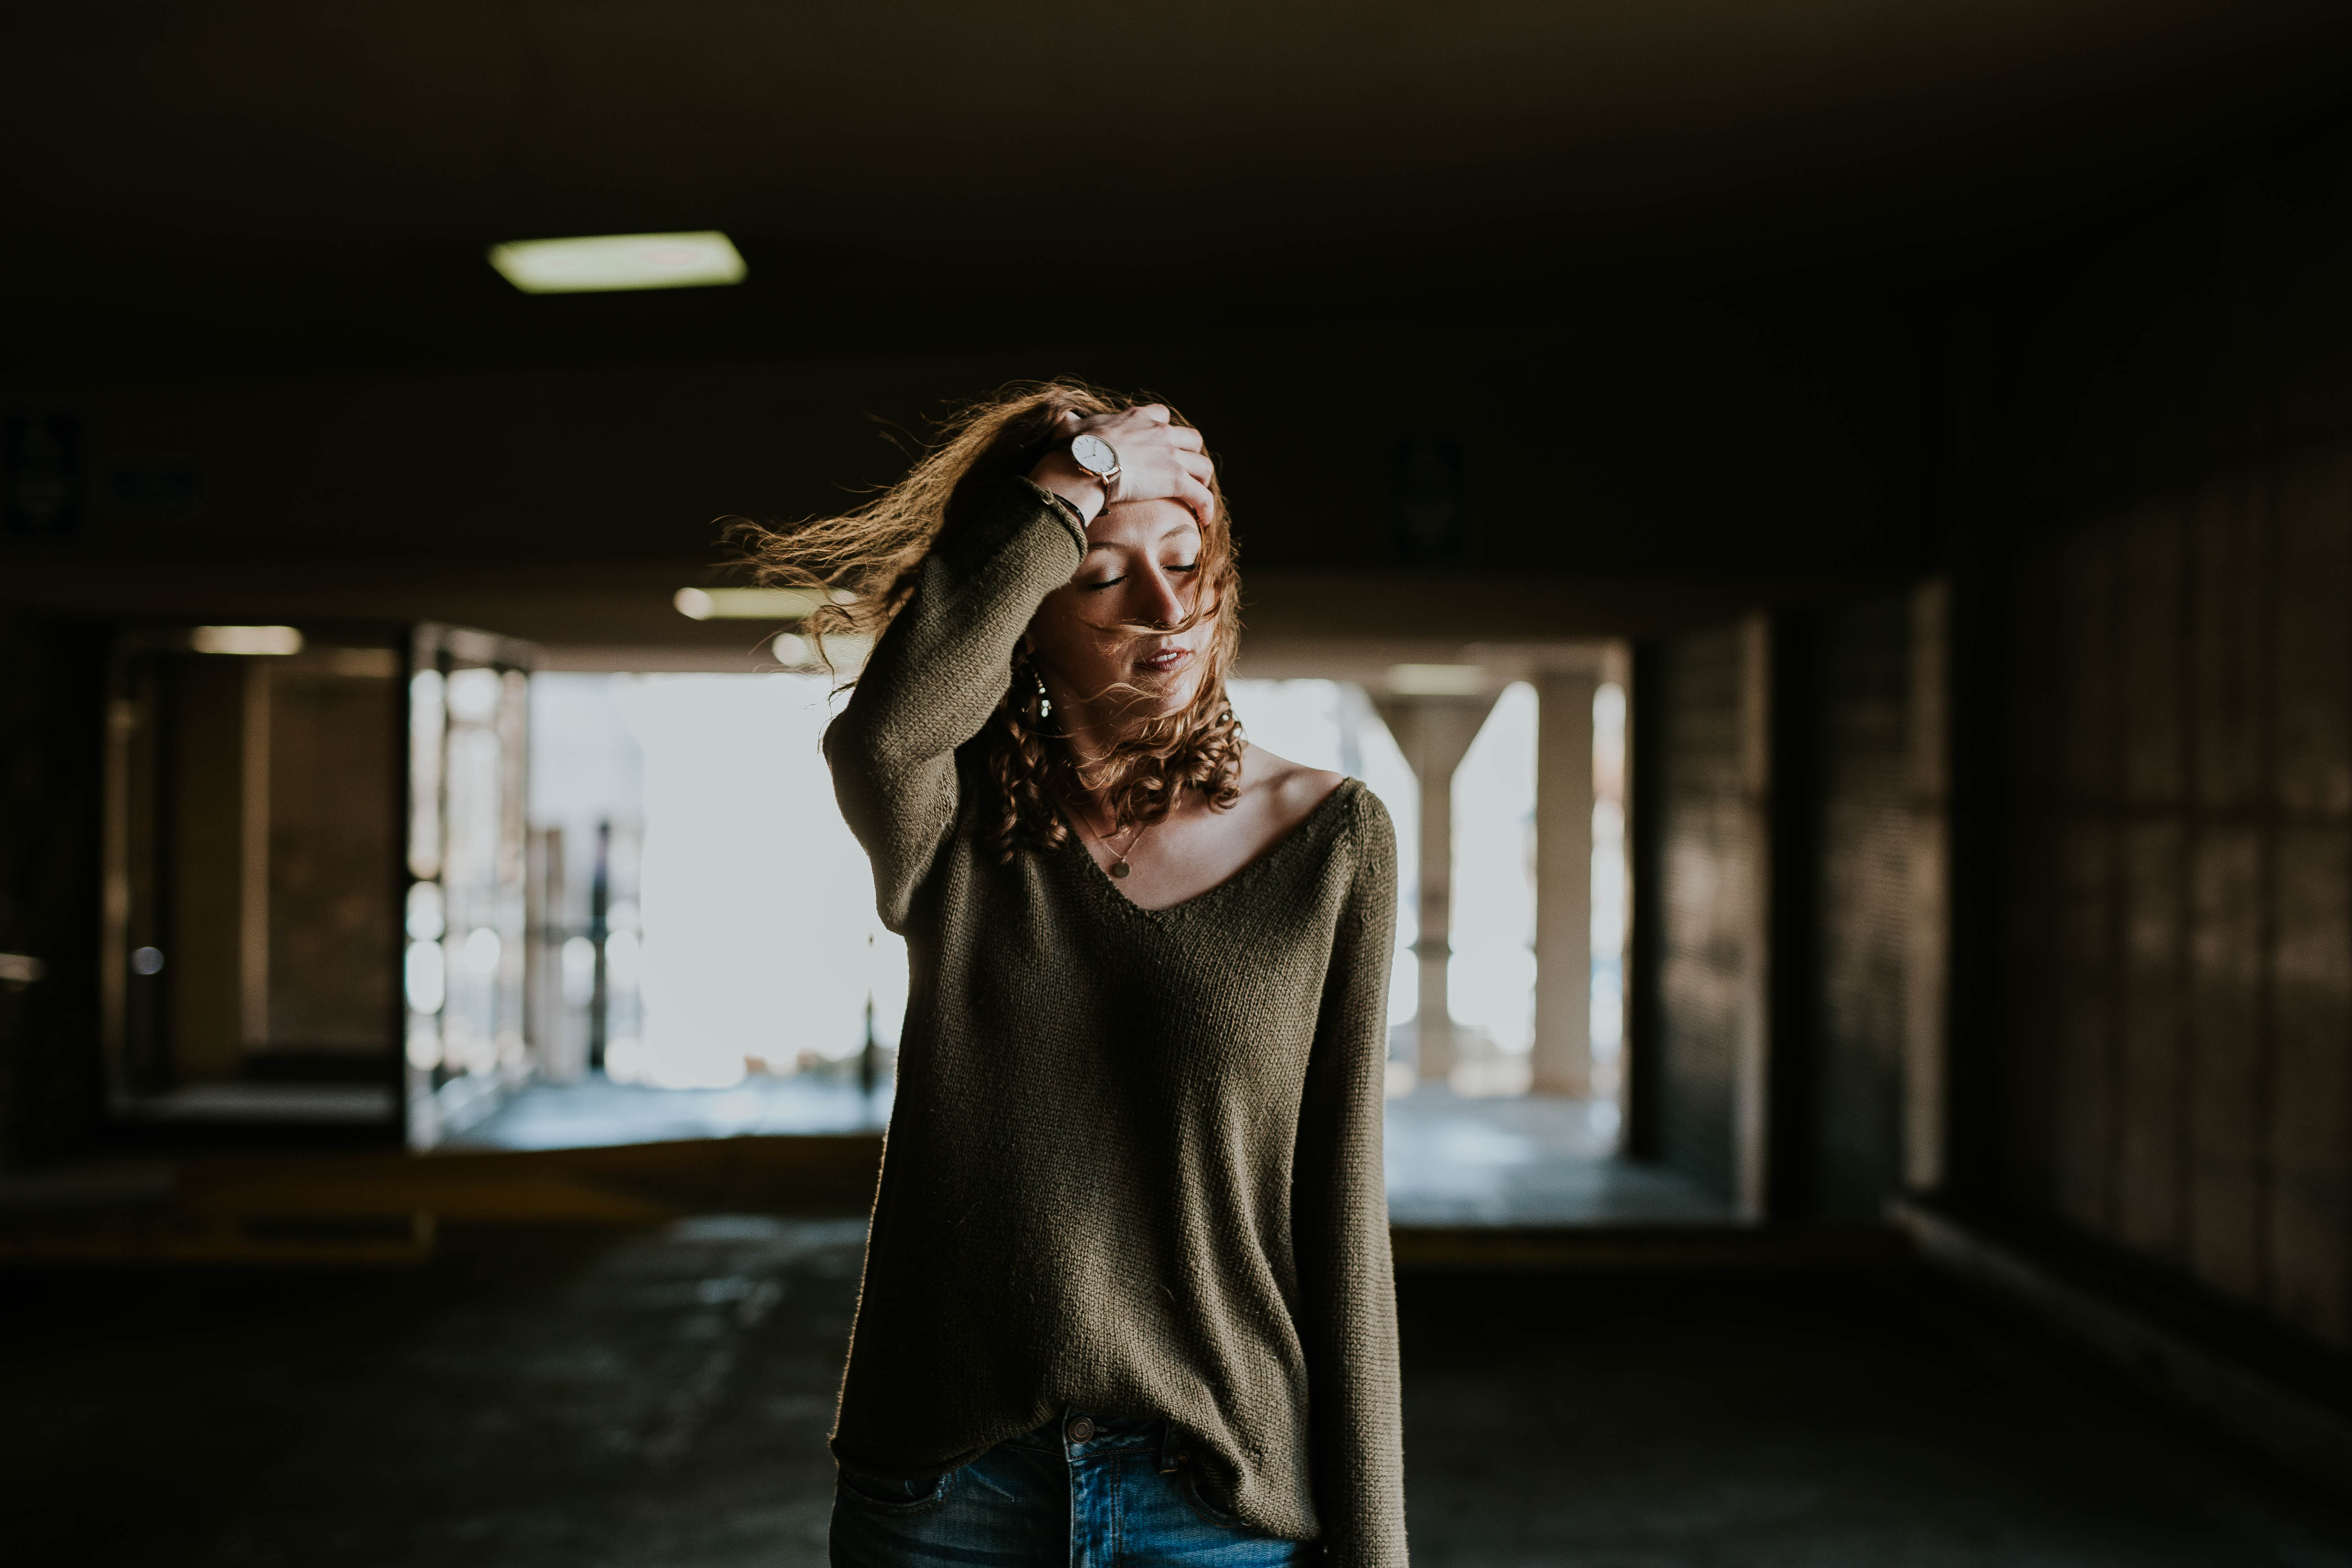
light, woman, photography, female, portrait, model, darkness, fashion, black, lady, photograph, beauty, screenshot, photo shoot, read head